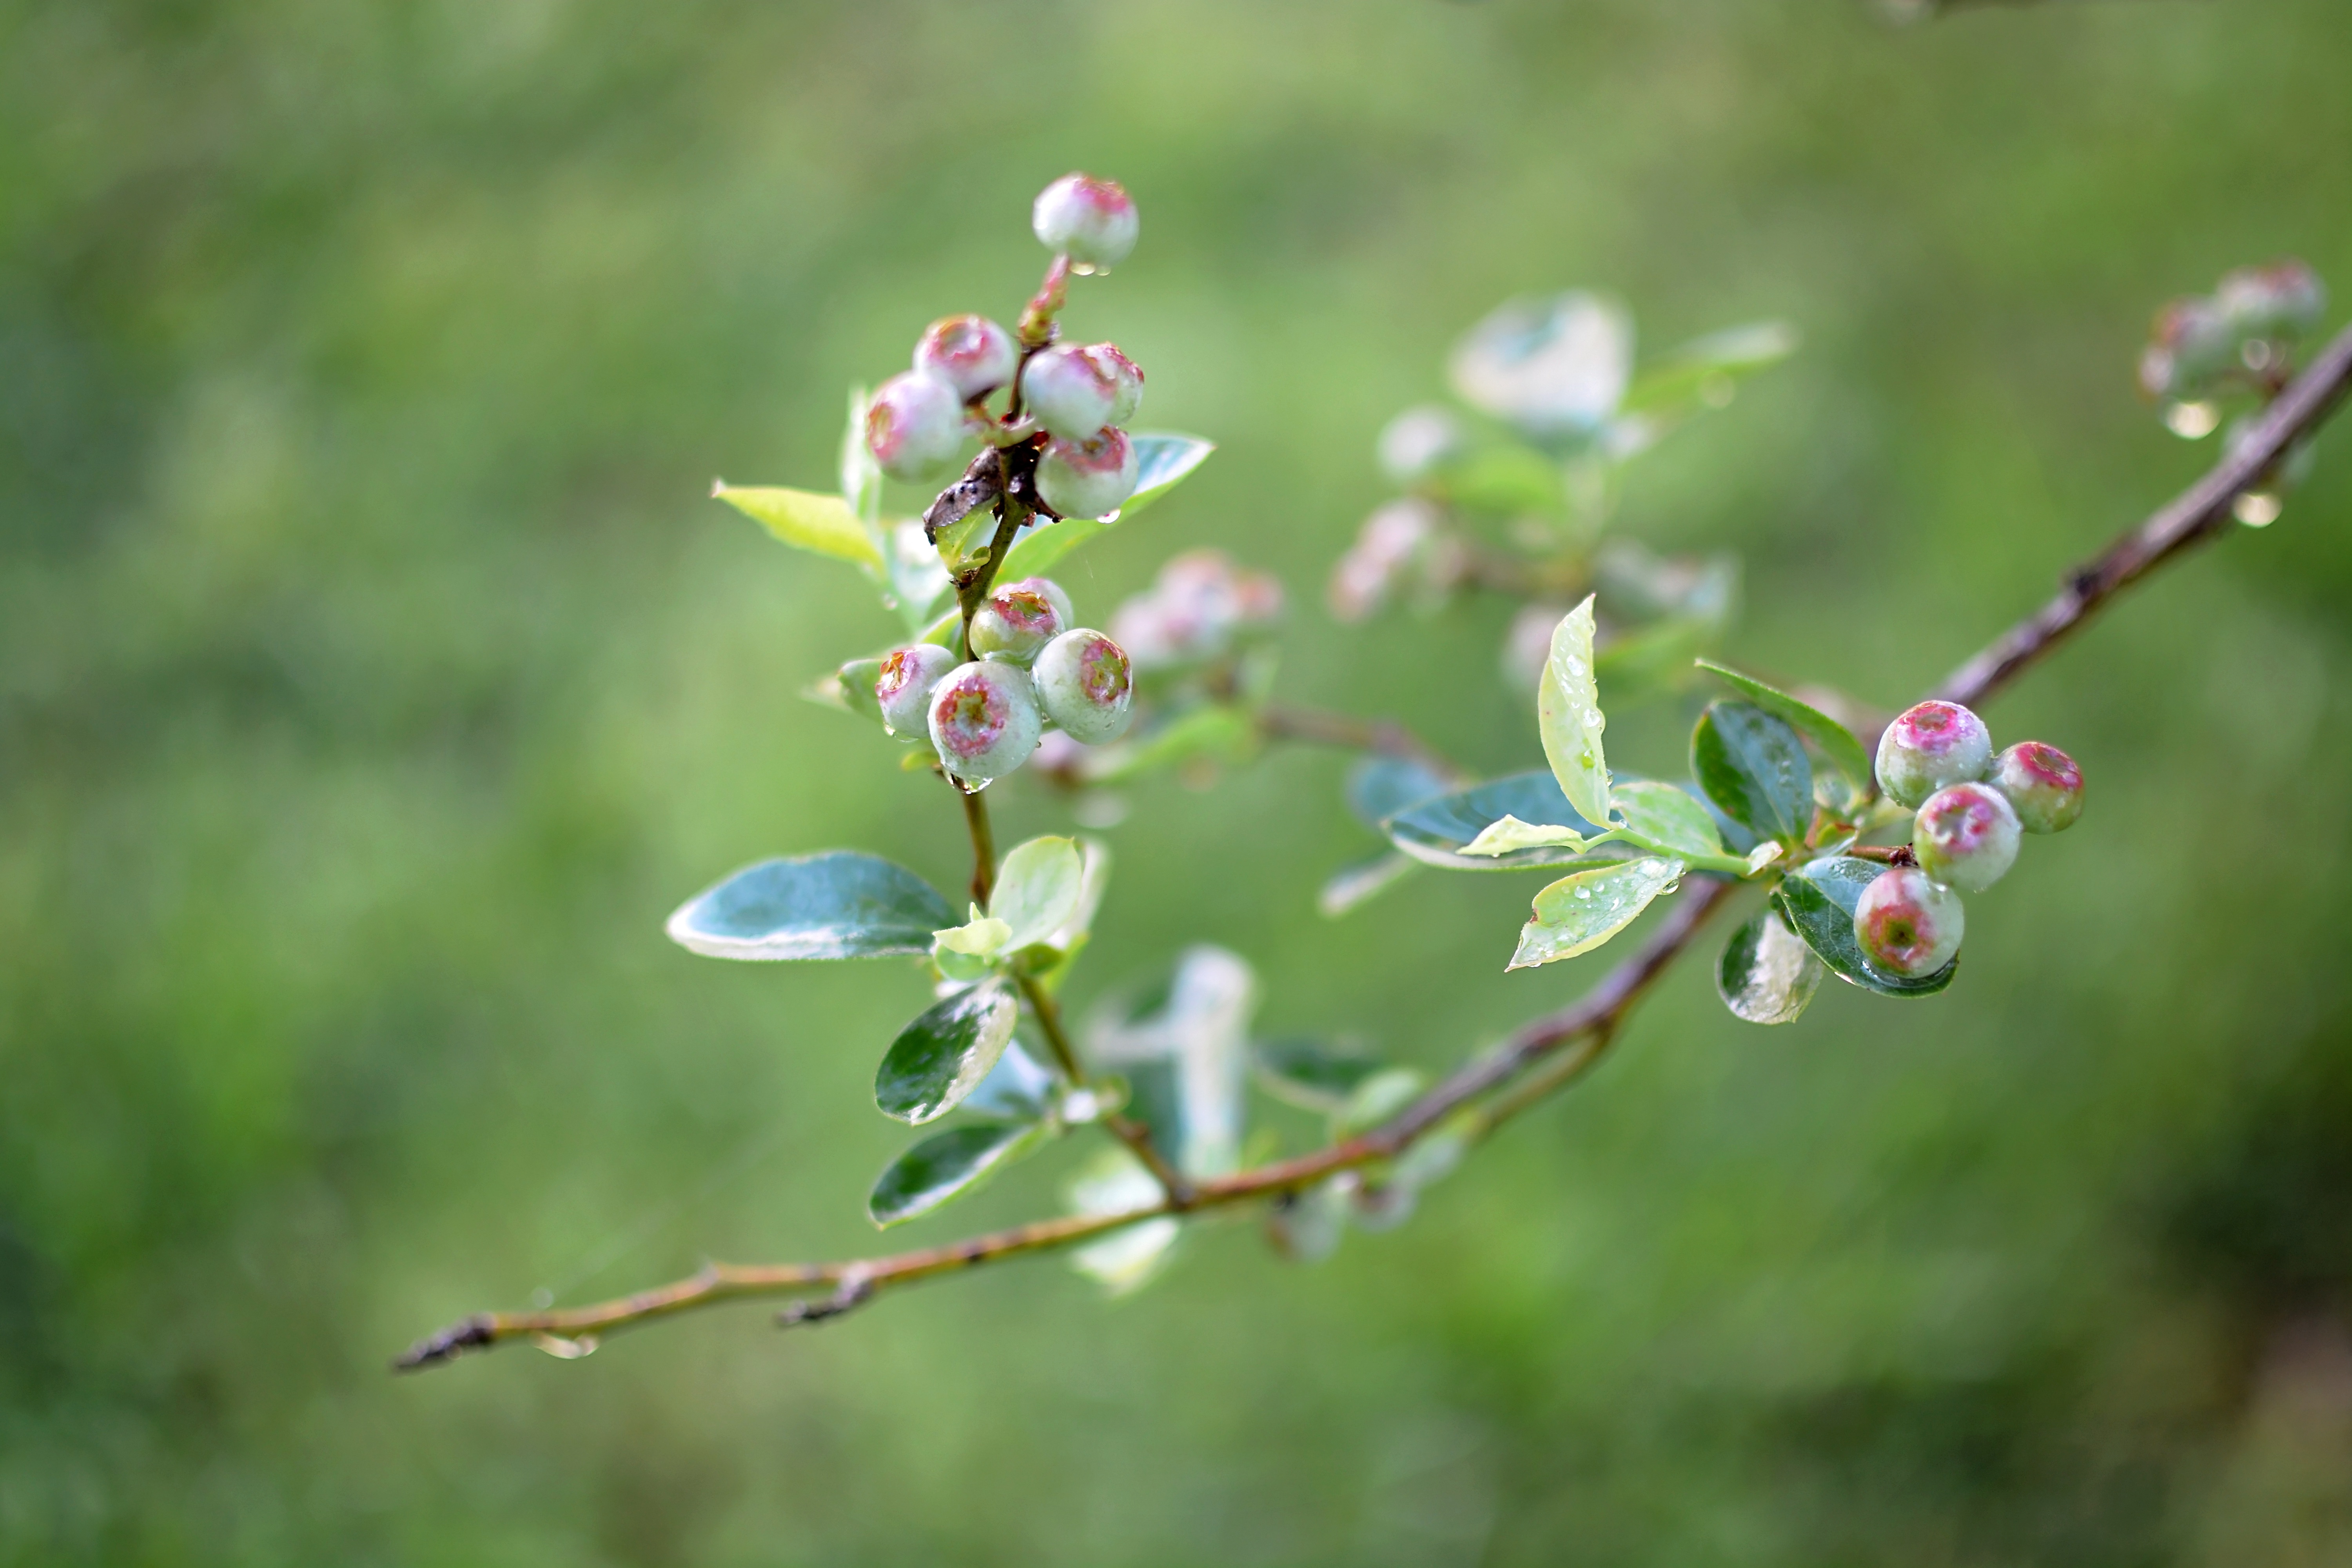
branch, blossom, plant, leaf, flower, herb, produce, botany, flora, wildflower, shrub, macro photography, flowering plant, land plant